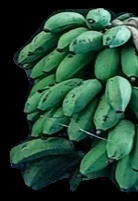
Variety: rasbale
Grade: grade2